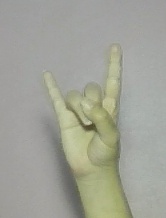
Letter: la